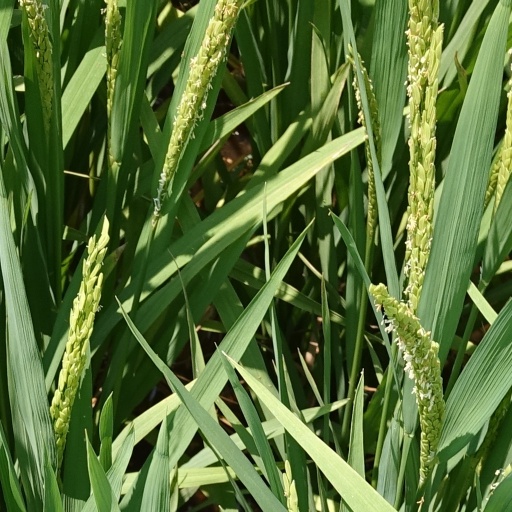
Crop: rice